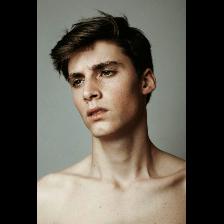
Label: Human